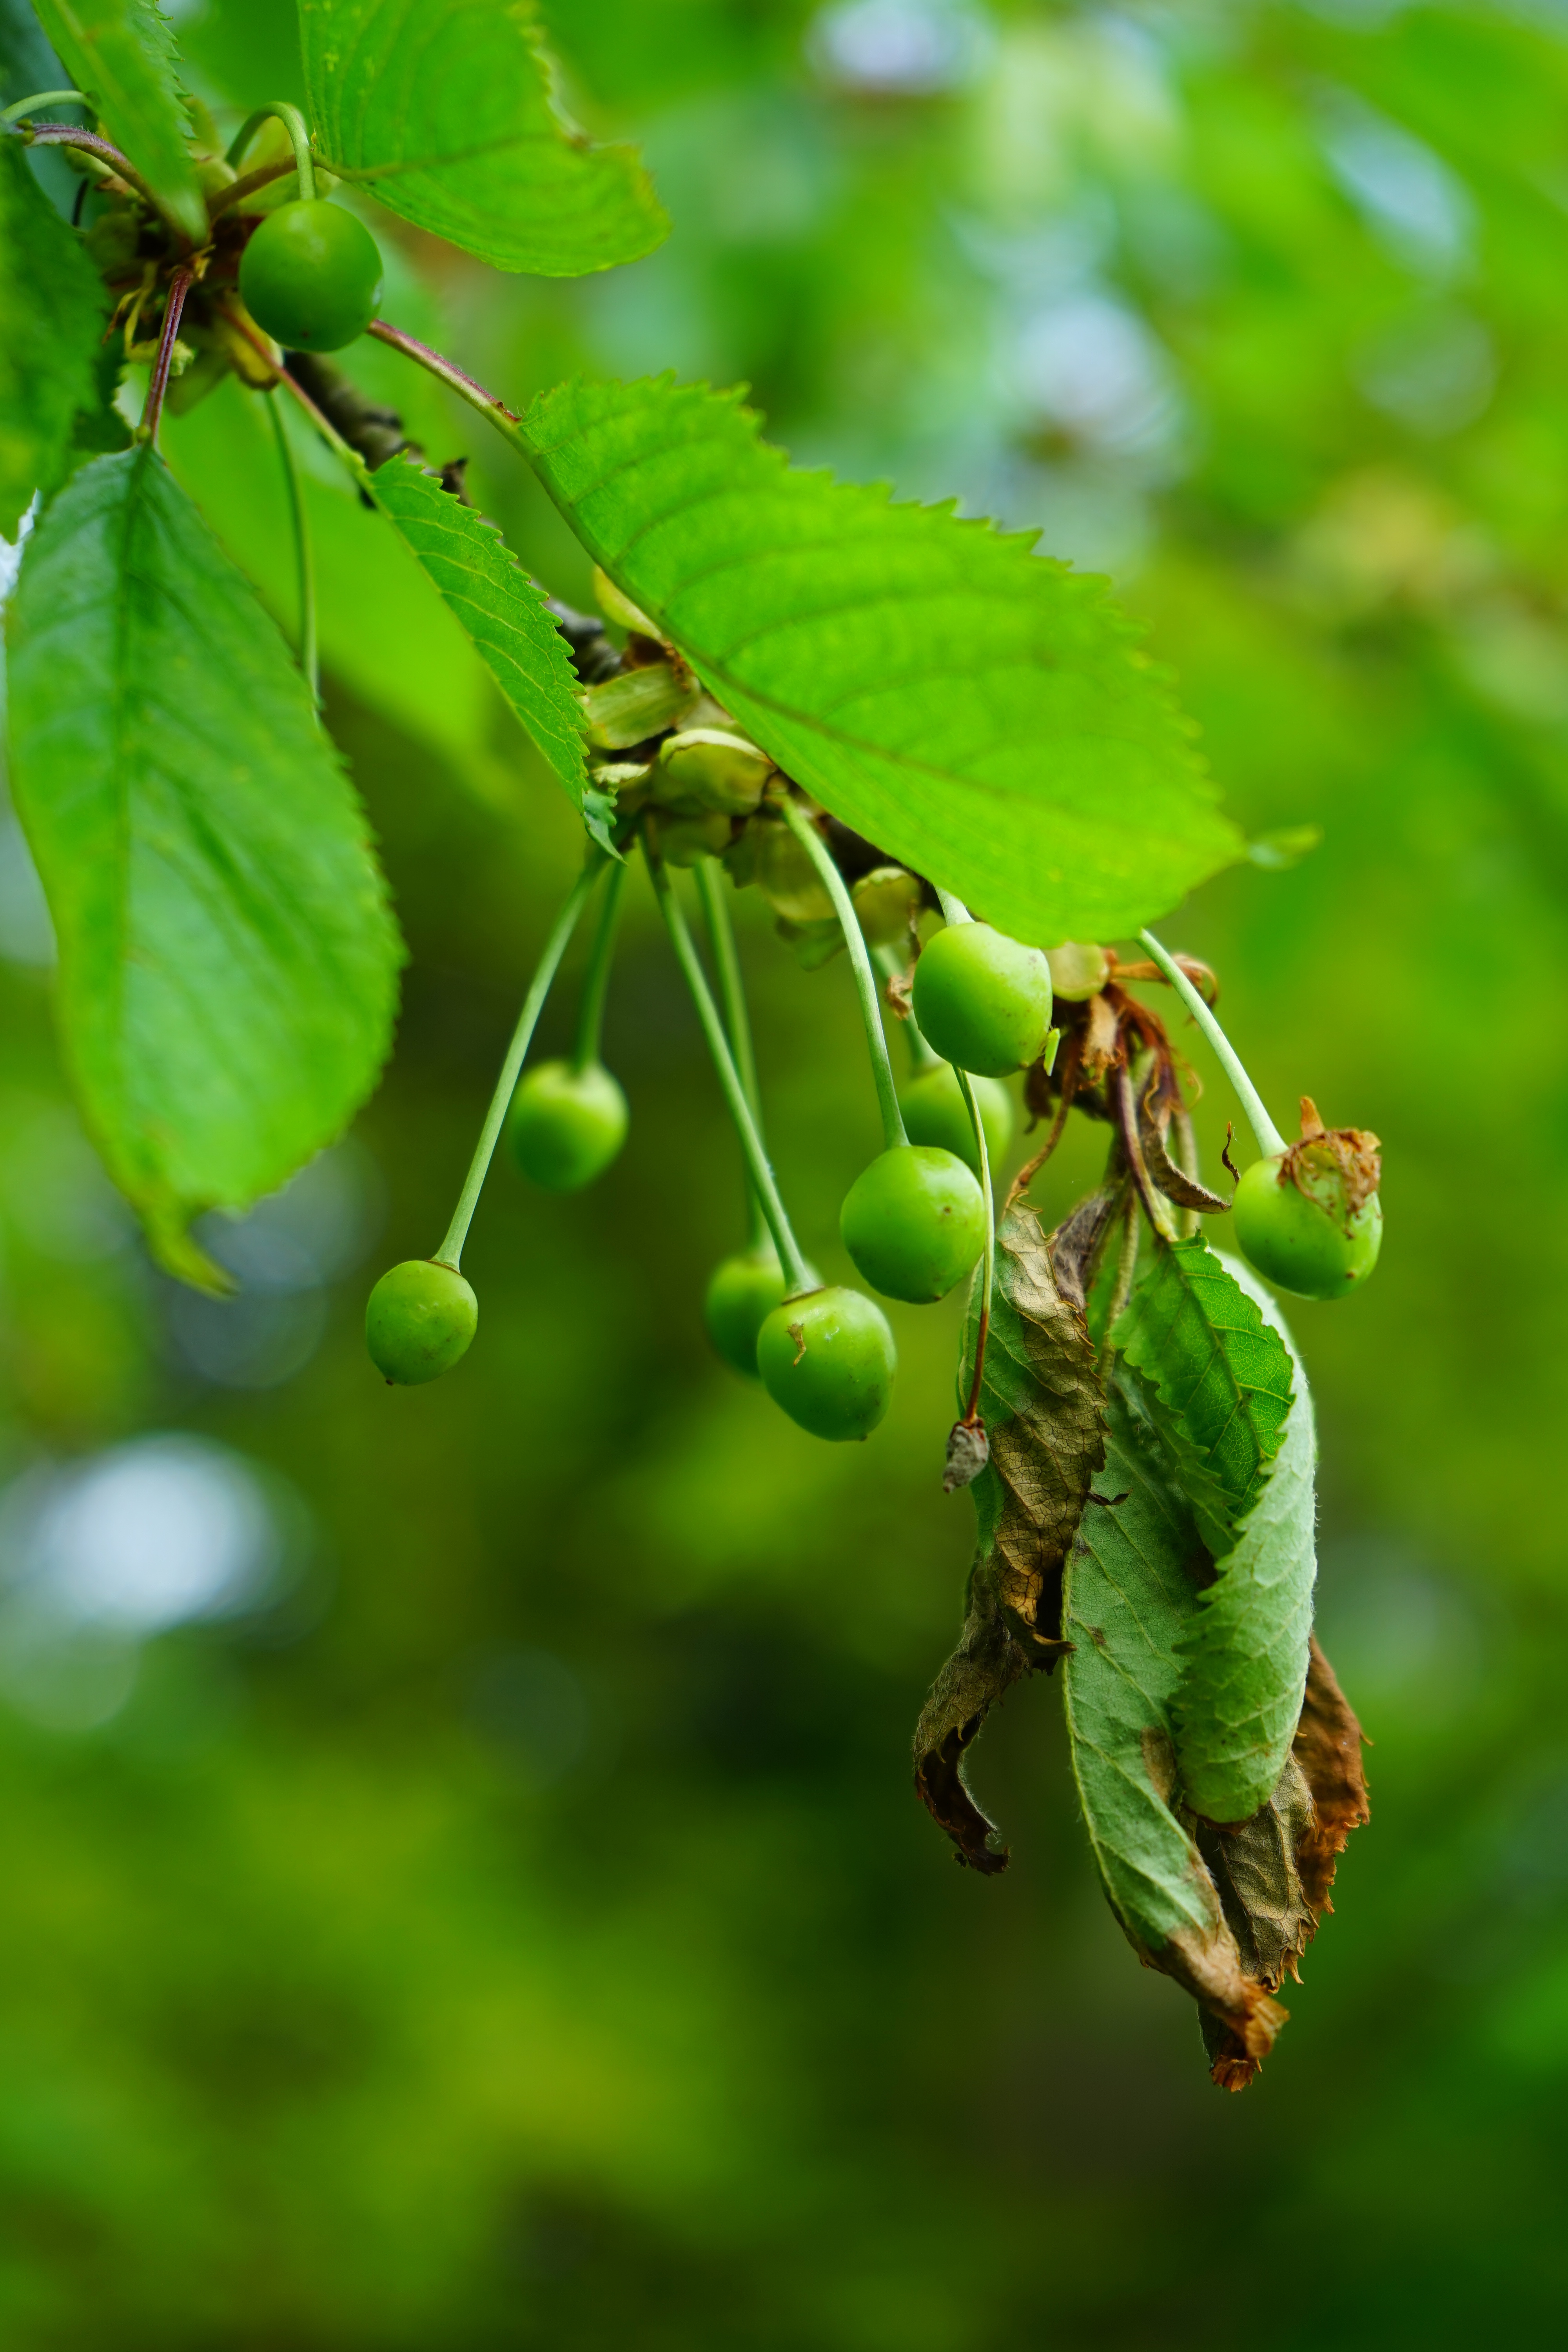
tree, nature, forest, branch, plant, leaf, flower, wildlife, green, jungle, produce, insect, autumn, botany, flora, fauna, invertebrate, close up, leaves, shrub, fruits, deciduous, cherry, immature, cherries, macro photography, flowering plant, woody plant, land plant